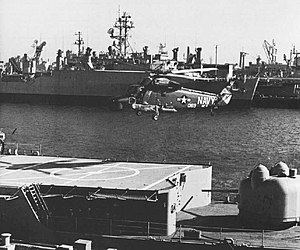
Kaman H-2 Seasprite / Varianter
En YSH-2E "LAMPS II" prototype på vej mod USS Fox (CG-33), 1971.
Kaman H-2 Seasprite er en skibsbaseret helikopter, oprindeligt udviklet i slutningen af 1950'erne af United States Navy som en hurtig alsidig helikopter. I 1970'erne udviklede man en ASW-variant samt udvikling af muligheden for at medbringe sømålsmissiler. Dette betød at de fleste af de forskellige modeller der var udviklet i løbet af det første årti blev konverteret til SH-2 Seasprite-varianten i starten af 1970'erne. Denne helikopter var i stand til at fungere som moderenhedens forlængede arm med hensyn billedeopklaring, sensorer og våbenaflevering imod forskellige typer trusler såsom undervandsbåde og skibe. H-2-varianterne blev benyttet i US Navy fra 1960'erne frem til 2001 hvor den sidste SH-2G Super Seasprite blev udfaset.